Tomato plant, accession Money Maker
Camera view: vertical (180 deg); turntable rotation: 30 degrees
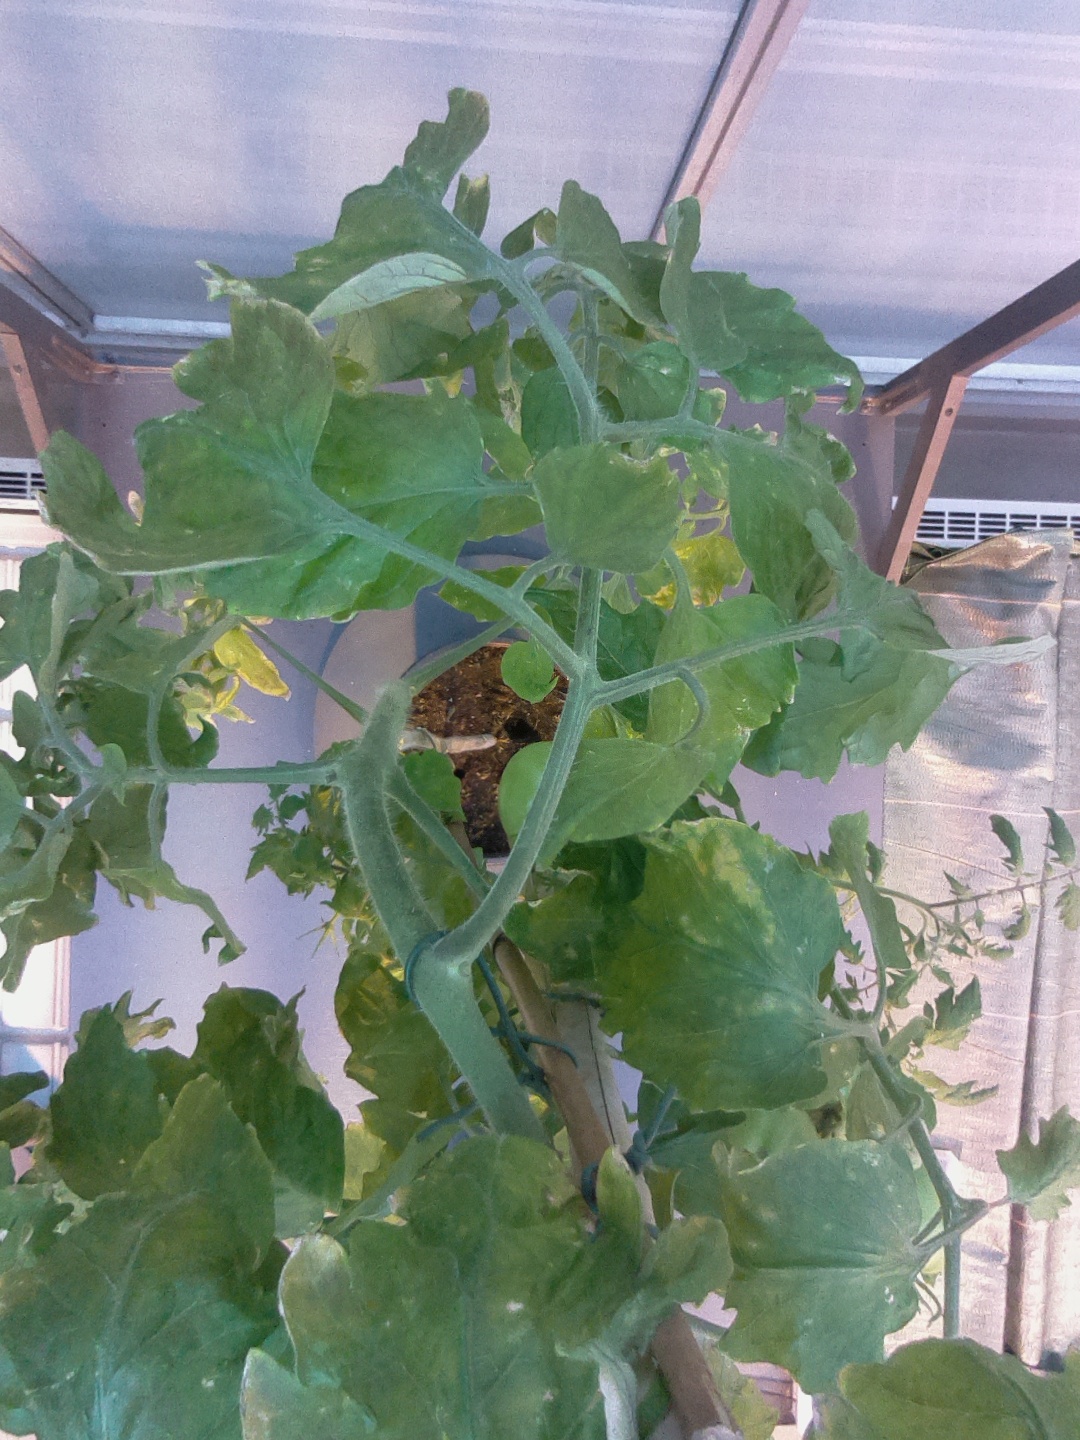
BBCH growth stage 78: 80% -90% of final fruit size